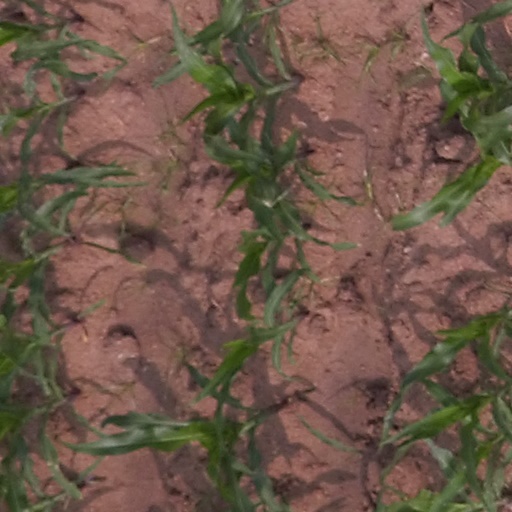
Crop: maize; corn